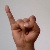
The image shows a hand gesture representing the letter 'I' in Indian Sign Language.